Anastasia Grebenkina

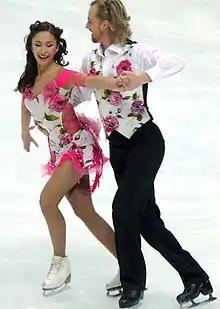

Anastasia Yuryevna Grebenkina (born 18 January 1979) is a former competitive ice dancer. She is best known for her partnership with Vazgen Azrojan with whom she represented Armenia at the 2006 Winter Olympics and won the bronze medal at the 2005 NHK Trophy.